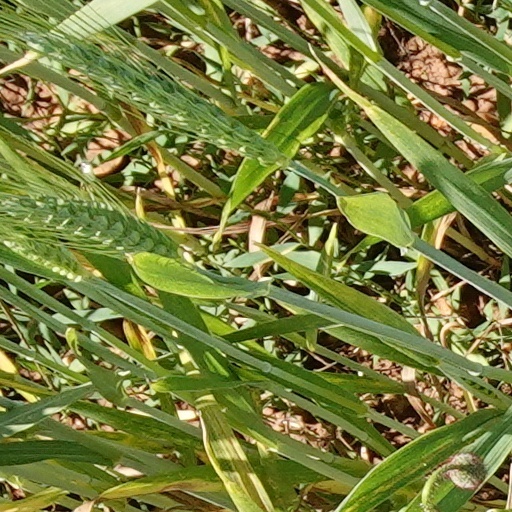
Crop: wheat